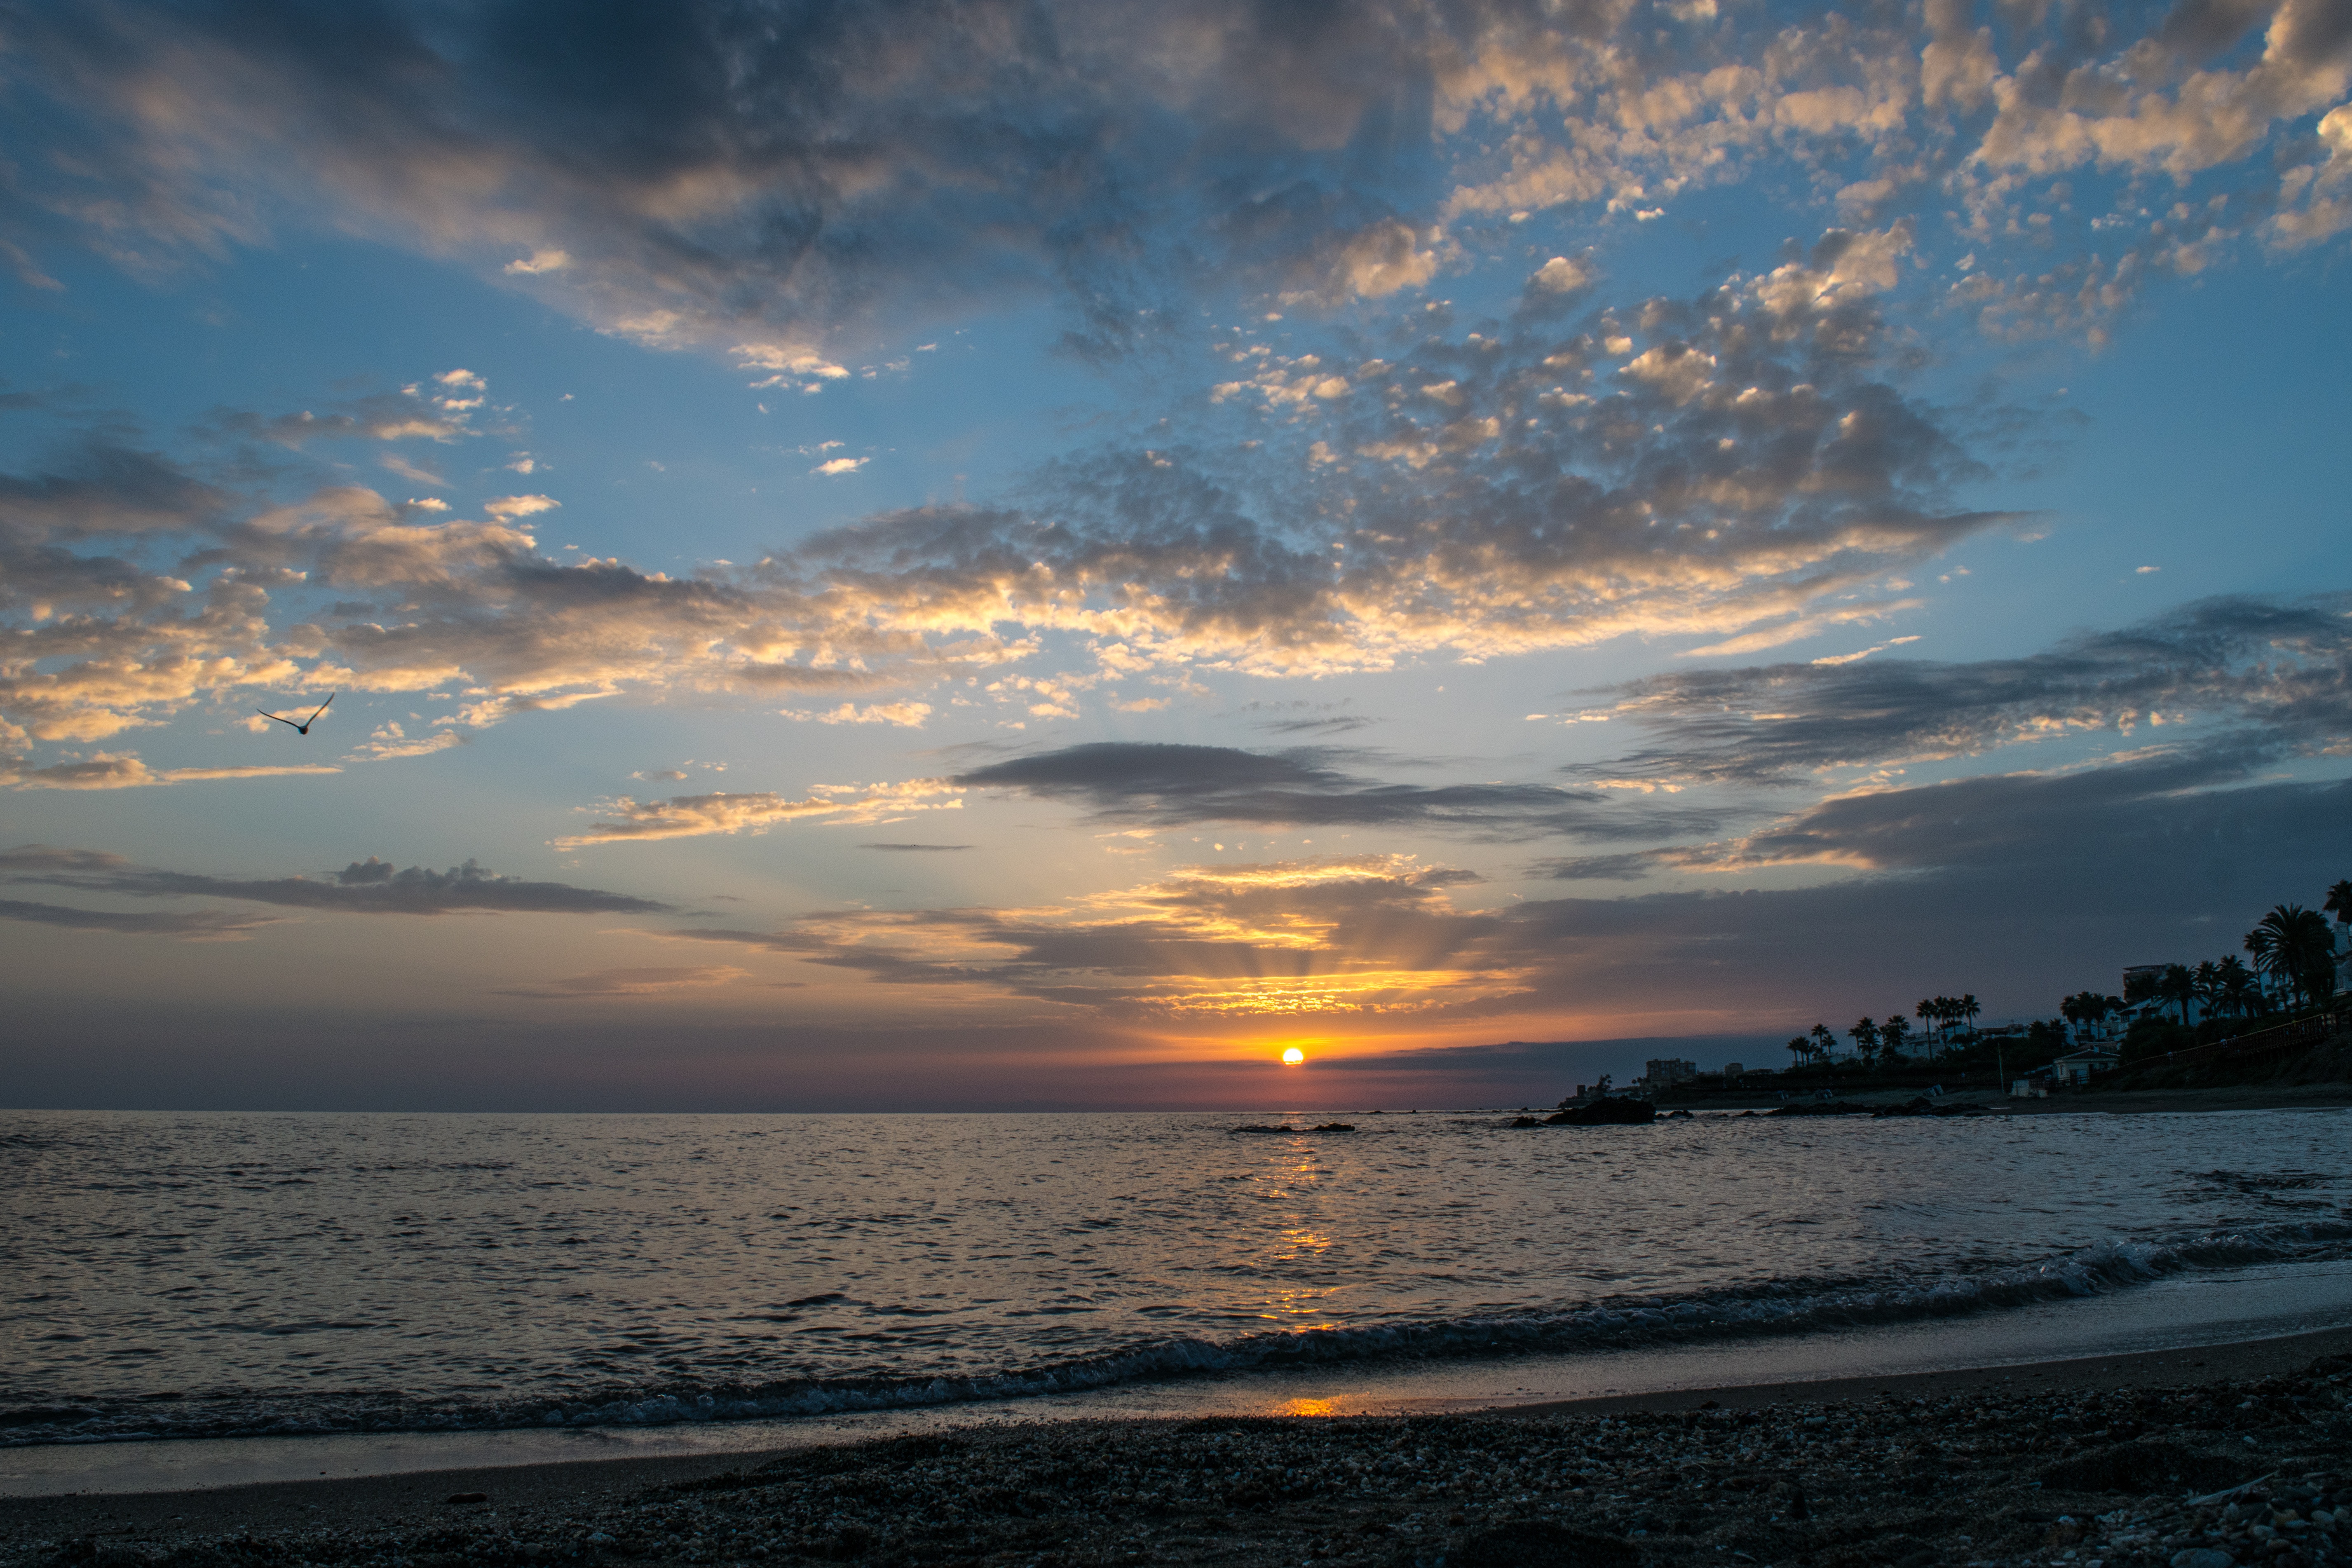
beach, sea, coast, ocean, horizon, cloud, sky, sun, sunrise, sunset, night, sunlight, morning, shore, wave, dawn, dusk, evening, orange, calm, blue, body of water, clouds, landscapes, the bombo beach, breathing, afterglow, wind wave